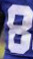
Number: 8